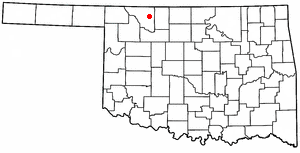
Alva est une ville américaine, siège du comté de Woods, dans l'Oklahoma. La population de la ville était en 2000 de 5 288 habitants.